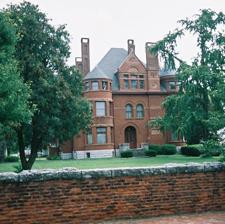
Building: Howard Steamboat Museum
Country: United States of America
Year built: 1890
Historic house in Indiana, United States United States historic place Howard Home U.S. National Register of Historic Places Side view of Howard Steamboat Museum Location in Clark County Show map of Clark County, Indiana Location in Indiana Show map of Indiana Location in United States Show map of the United States Location 1101 E. Market St., Jeffersonville, Indiana Coordinates 38°16′52″N 85°43′33″W / 38.28111°N 85.72583°W / 38.28111; -85.72583 Area 1.2 acres (0.49 ha) Built 1890 ( 1890 ) Architect Drach and Thomas Architectural style Richardsonian Romanesque NRHP reference No. 73000031 Added to NRHP July 5, 1973 The Howard Steamboat Museum , or the Howard National Steamboat Museum , is located in Jeffersonville, Indiana , across from Louisville, Kentucky .  House in the Howard Family mansion, it features items related to steamboat history and specifically, the Howard Shipyards of Jeffersonville, IN. The building is listed on the National Register of Historic Places. Origin The home was built in 1890 by Edmonds J. Howard, who inherited the family shipyard from his father James Howard. James founded the Howard Ship Yards, both in what was then Port Fulton, Indiana .  It cost $100,000 to build the 22-room, 15,000 square foot, 3-floor Richardsonian Romanesque style red brick structure.  Still within the museum are gasoliers that operate on electricity and natural gas, carvings, arches and a grand staircase that reflect the wealth Edmonds Howard had. The house features 15 different types of wood and themed rooms, such as a Moorish music parlor and a library. The museum features 90% original furnishings, many of which were purchased at the 1893 World's Columbian Exposition held in Chicago.  As the Howards prided themselves on their hulls, a large collection of the half-breadths is displayed on the property. It was listed on the National Register of Historic Places in 1973 as the Howard Home . The New York architectural firm of Drach and Thomas designed the house, while a local man, Arthur Loomis, supervised the project. They chose the popular Richardsonian Romanesque style, while including exterior features such as red brick cladding and stained-glass windows. Keeping with the theme of the Howard family business, along with other boat-related features they installed a stairway fully copied from the stairway of the steamboat J. M. White . The Howard Shipyards built over 1100 river vessels in their 107 years of operation. In 1941, they sold the yard to the U.S. Navy to build ships for World War II, and in 1947 the yard was purchased by the Jeffersonville Boat and Machine Company, which had done the work for the Navy during the war. In 1964, they officially changed their name to Jeffboat , and it remained in business until the end of May, 2018. It had been considered the largest and oldest boatbuilding and repair yard in the inland waterway. Museum On March 17, 1971, a fire broke out in the museum. Since much of the building saw minor damage, and other areas were able to be restored, the museum reopened the next year. In 2016, the museum began renovation of its Carriage House, the building where the Howards lived while their mansion was under construction, turning it into a rental venue. Gallery Dining Room The museum circa 1909 Stairway fashioned after the J.M. White steamboat See also Henry French House List of attractions and events in the Louisville metropolitan area List of maritime museums in the United States National Register of Historic Places listings in Clark County, Indiana References